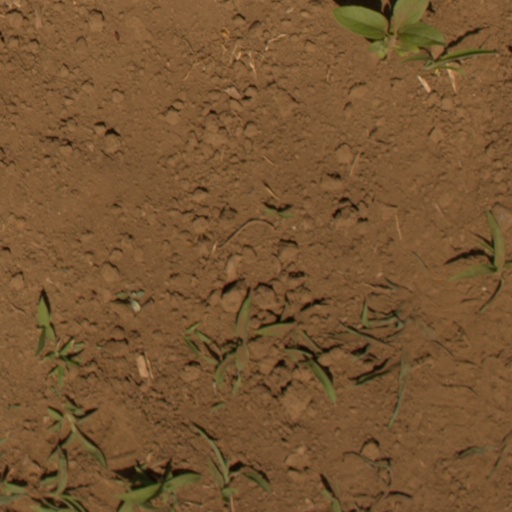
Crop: Jerusalem artichoke